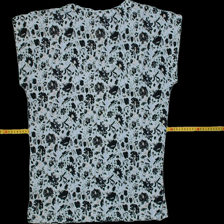
View: back
Type: T-shirt
Category: Ladies
Brand: Soya/SoyaConcept
Colors: Black, Blue
Material: 100% Visc
Pattern: Floral print
Cut: C-collar
Size: M
Season: All
Trend: No trend
Stains: No
Price range: 50-100
Recommended usage: Reuse